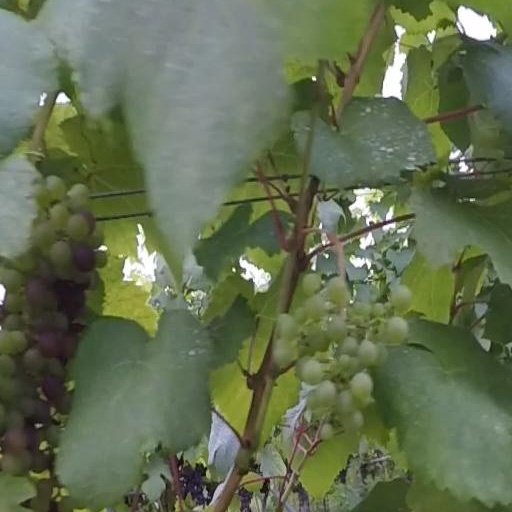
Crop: grape